Eva Tanguay

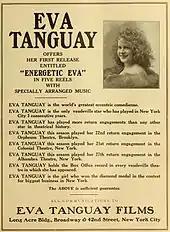
Advertisement (1916)

Tanguay was born in 1878 in Marbleton, Quebec. Her father was a doctor. Before she reached the age of six, her family moved from Quebec's Eastern Townships to Holyoke, Massachusetts. Her father died soon after. While still a child she developed an interest in the performing arts, making her first appearance on stage at the age of eight, circa 1886, at an amateur night in Holyoke. In her earliest days she was promoted through a small theater company operated by one Paul C. Winkelmann, a successful 16-year-old multi-instrumentalist who lived next door to her family and who used his influence to give a testimonial benefit show for her at the Holyoke Opera House, a venue which she would return to years later after establishing her own act.